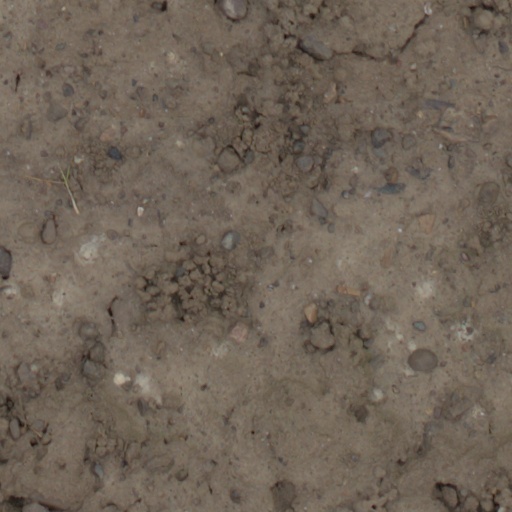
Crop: wheat